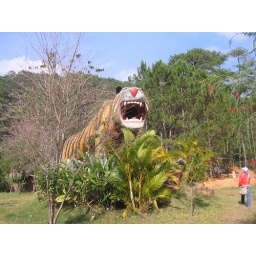
Giant tiger didn't really make up for the factt that there was a monkey in a terribly ssmall cage nearby.